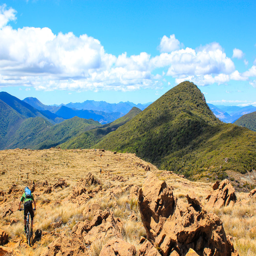
heading picking through the rocks with rims still intact !